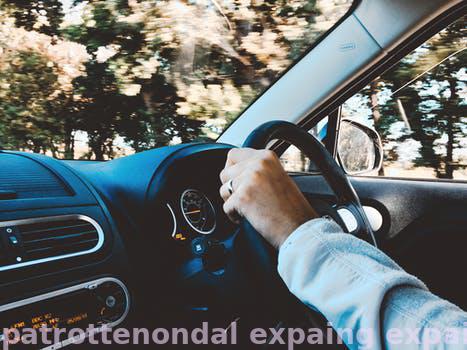
Label: Watermark